Ice Age: Dawn of the Dinosaurs (video game)

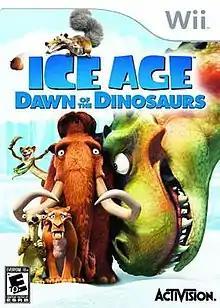
North American Wii box art

Ice Age: Dawn of the Dinosaurs (also known as Ice Age 3: Dawn of the Dinosaurs in PAL territories) is a 2009 platform game published by Activision. It is based on the film . The game was released in 2009 for the Xbox 360 (X360), Wii, PlayStation 2 (PS2), PlayStation 3 (PS3), Windows, Nintendo DS, and iOS. A demo was made available in the Xbox Live Marketplace on June 15, 2009 as well as a computer demo.